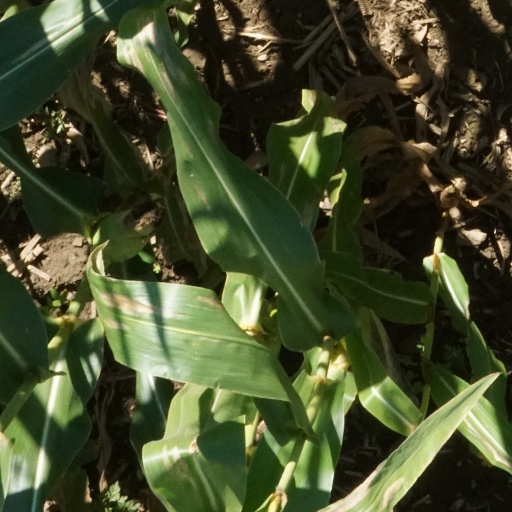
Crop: maize; corn